Irish Traction Group

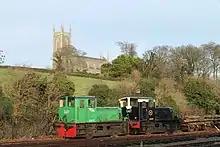
ITG-owned G611 and G617 at Downpatrick. These were the first ITG locomotives at Downpatrick, arriving in the mid-1990s.

The Downpatrick and County Down Railway is the only Irish standard gauge heritage railway in Ireland. ITG locomotives have been based there since 1995, when G617 was sent to the railway on long term loan. It has since been joined by G611 (1996), A39R (2009), 146 (2010), C231 (2014), and most recently 124, 190, 152, and A3R (2025). The ITG's Wickham inspection railcar No. 712 has also been based at DCDR since 1998 and is currently in long-term storage.